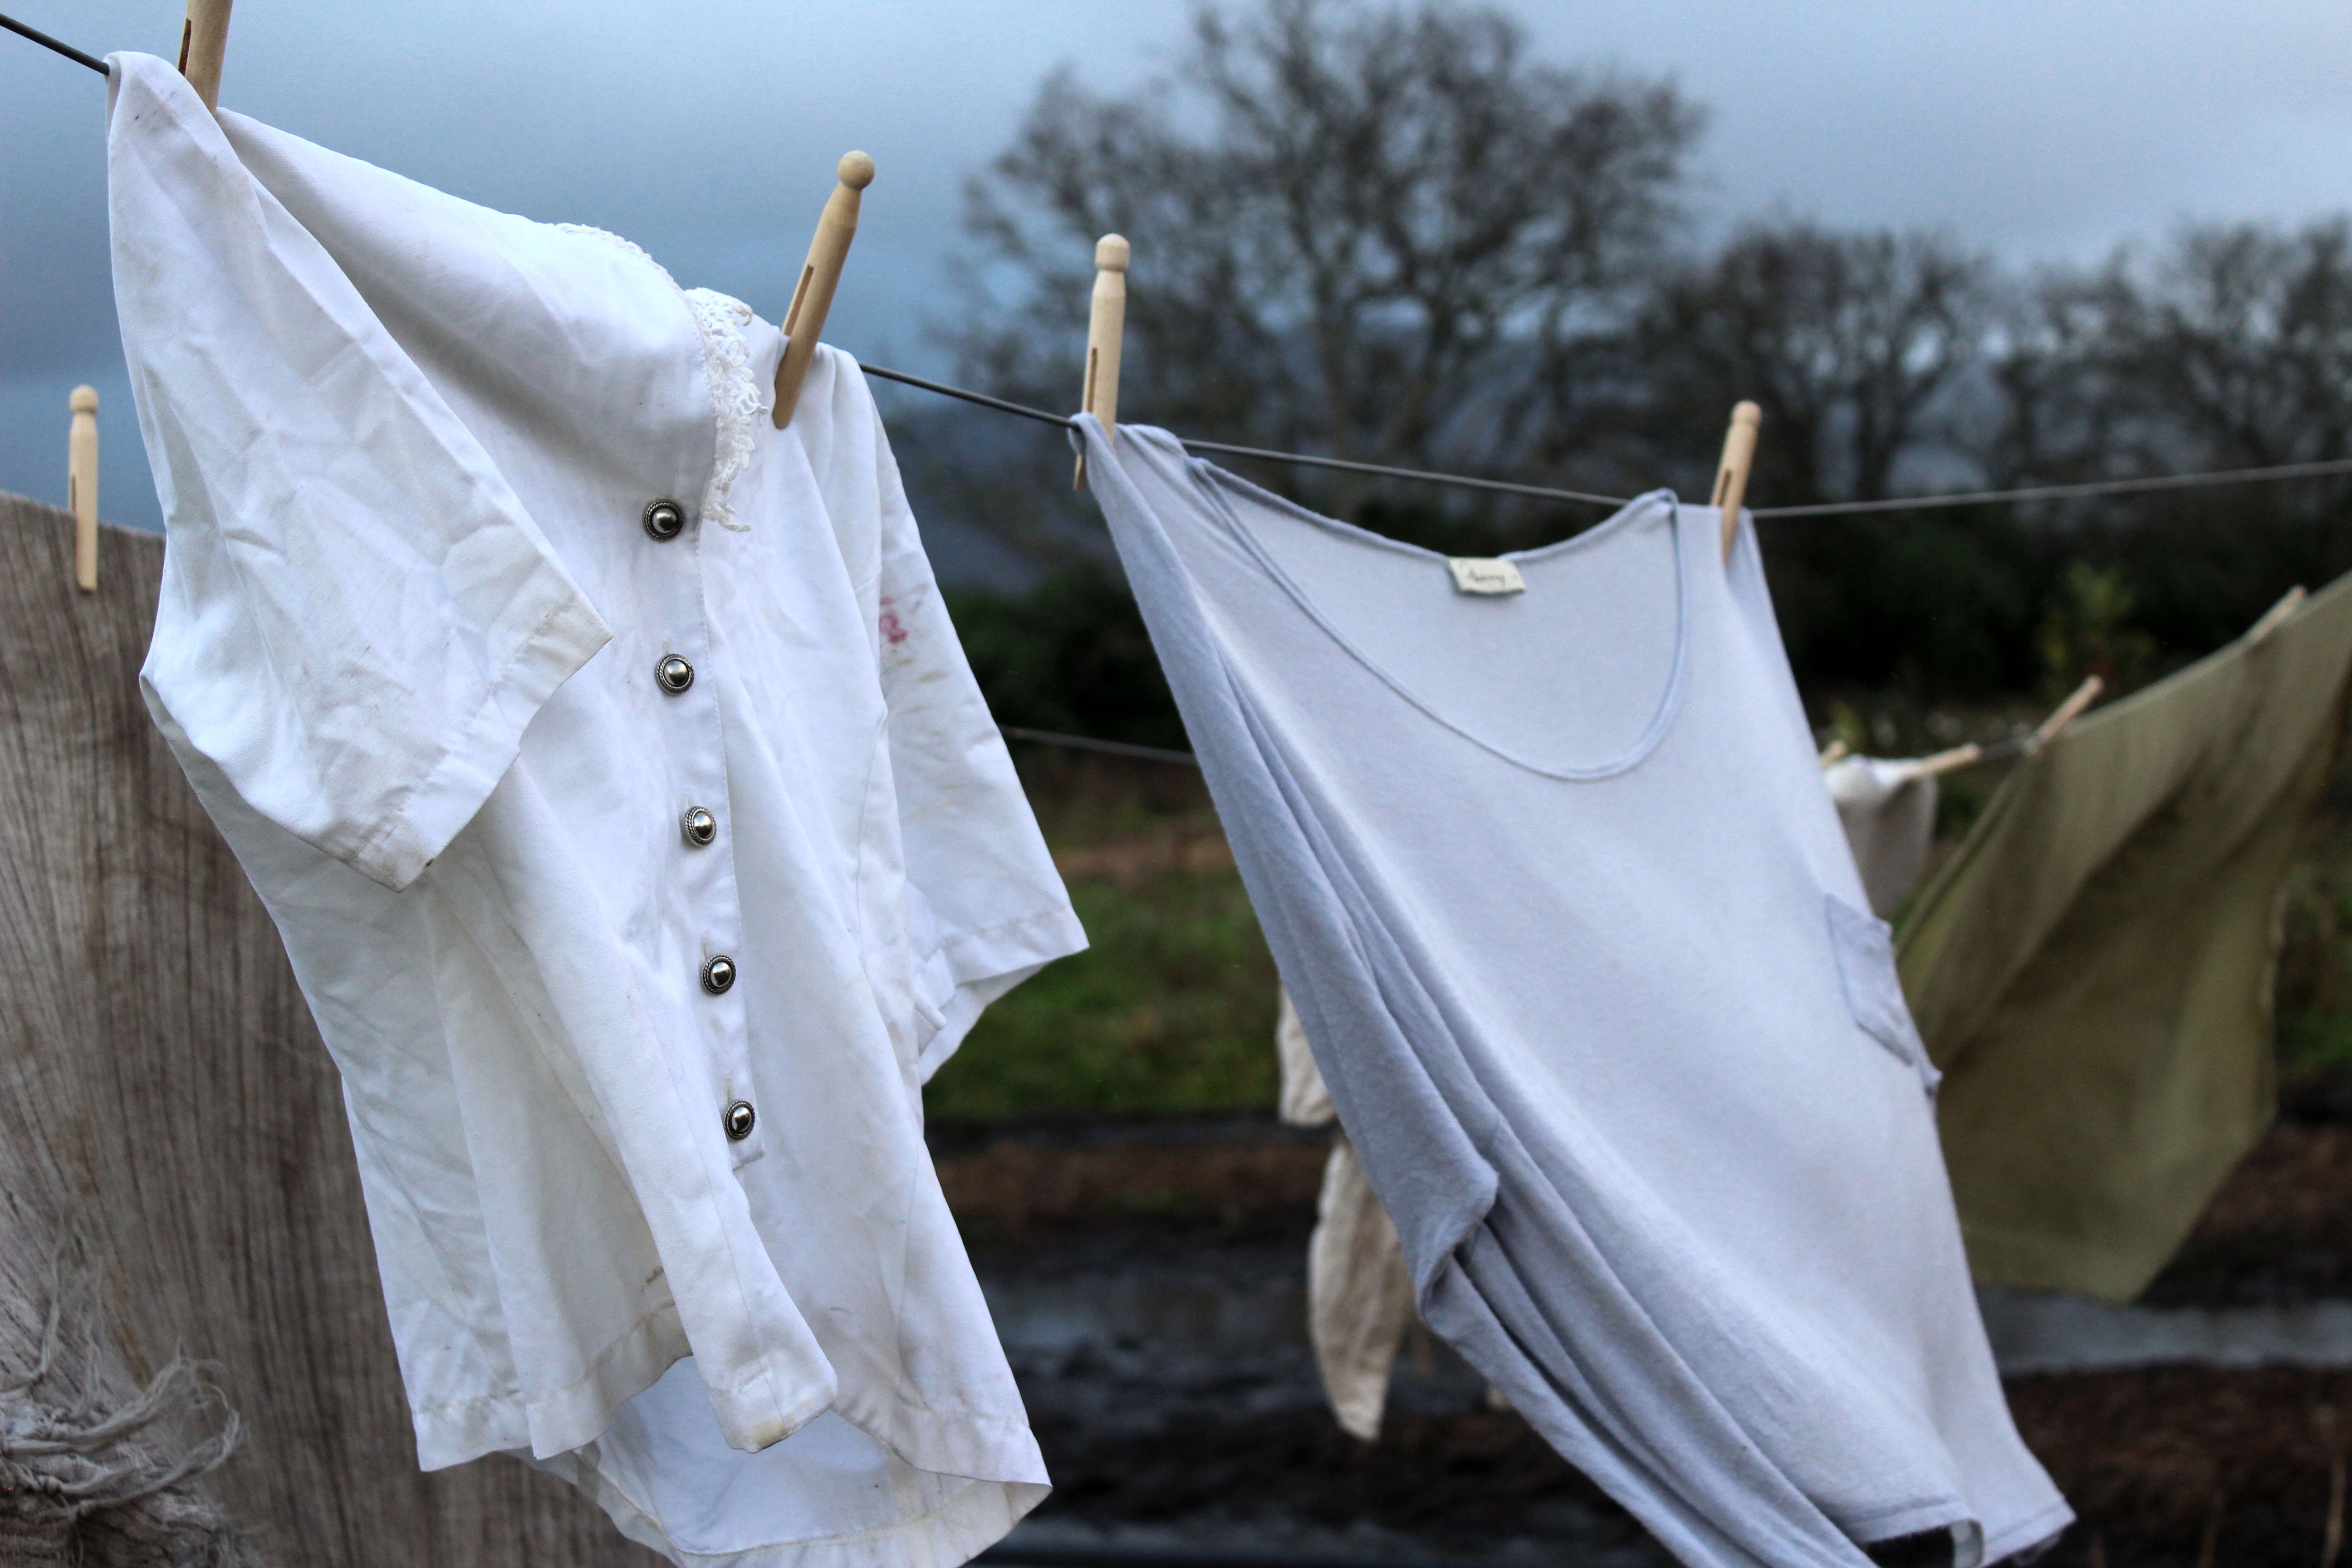
wing, white, vintage, rain, old, dark, dry, line, spring, washing, housework, clothing, tent, clothesline, laundry, textile, outdoors, dress, stormy, hang, clothes, aged, old fashioned